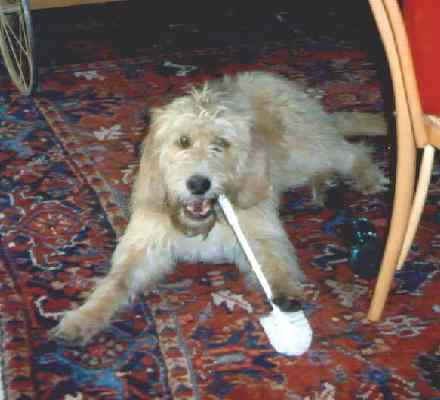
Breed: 217-n000014-otterhound